Oh! What a Lovely War

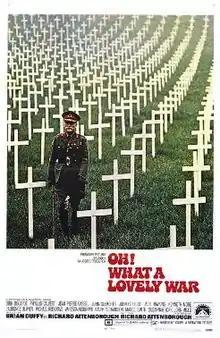
Theatrical release poster

Oh! What a Lovely War is a 1969 British epic comedy historical musical war film directed by Richard Attenborough (in his directorial debut), with an ensemble cast, including Maggie Smith, Dirk Bogarde, John Gielgud, John Mills, Kenneth More, Laurence Olivier, Jack Hawkins, Corin Redgrave, Michael Redgrave, Vanessa Redgrave, Ralph Richardson, Ian Holm, Paul Shelley, Malcolm McFee, Jean-Pierre Cassel, Nanette Newman, Edward Fox, Susannah York, John Clements, Phyllis Calvert and Maurice Roëves.